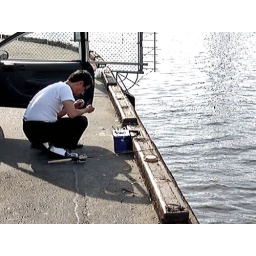
Fishing in the skanky water of Osaka harbor._____________________________Kent's trip to Japan in May/June 2005.MPEG4 video screengrab.